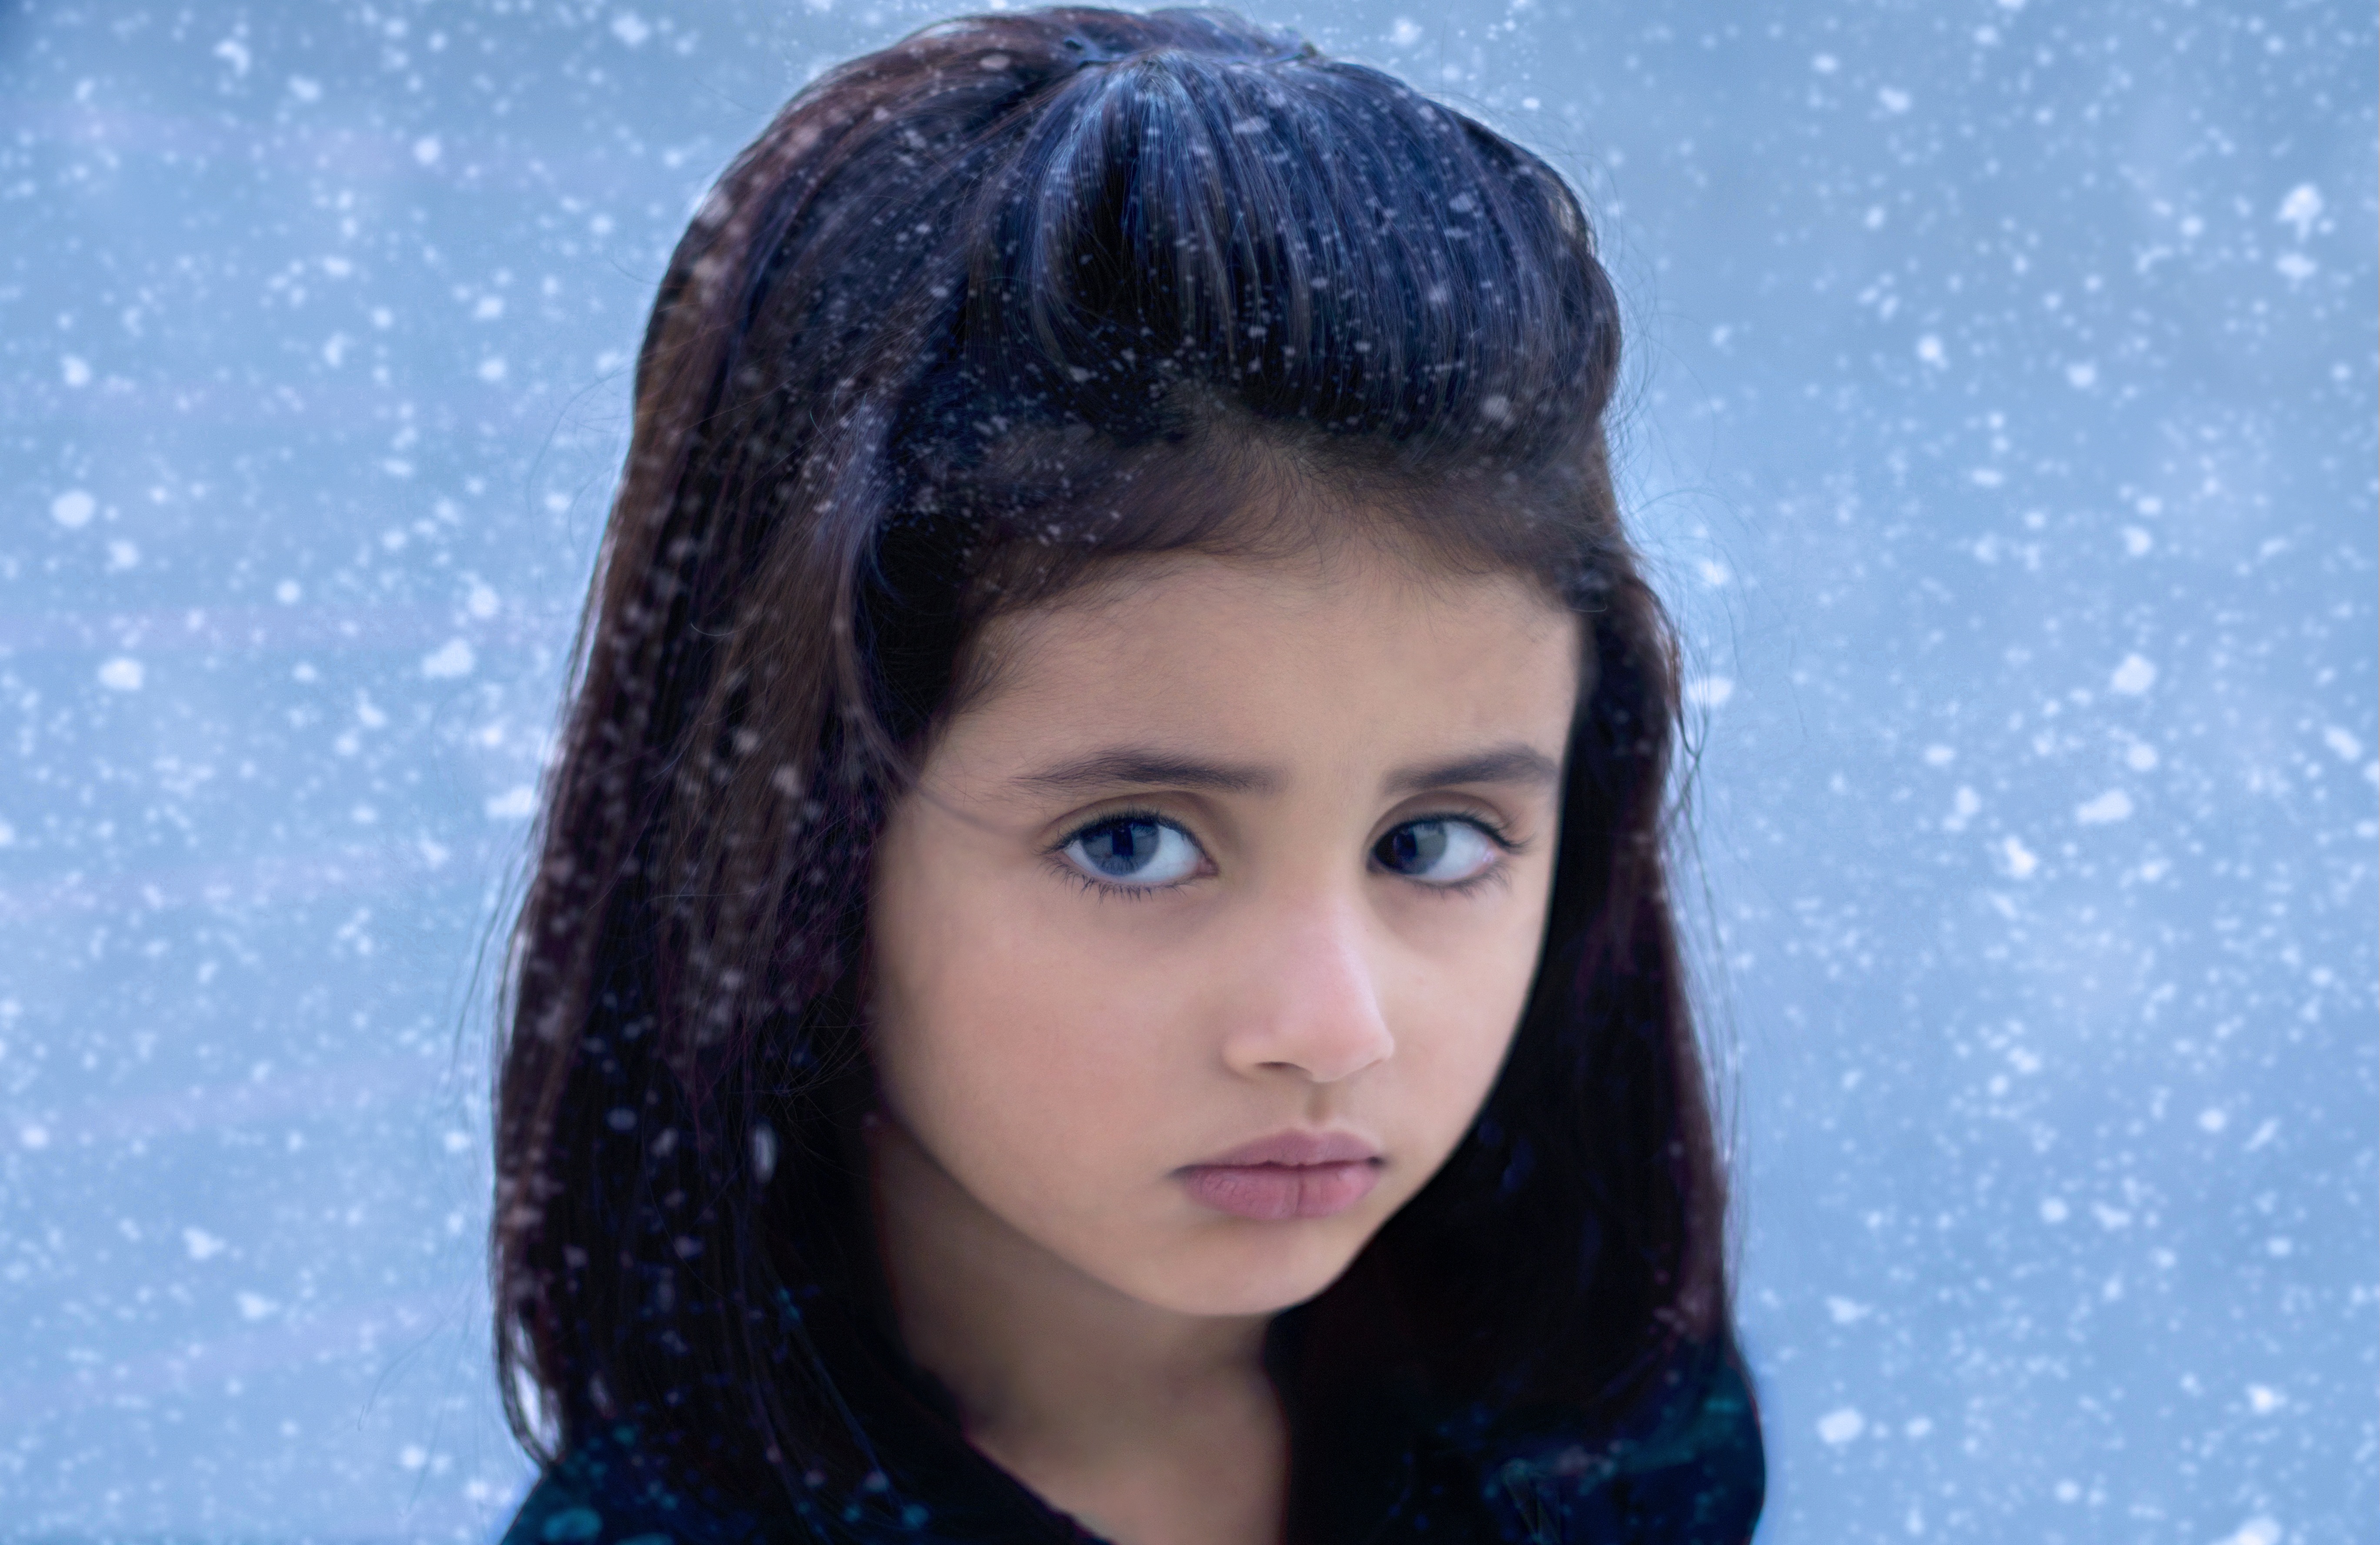
person, people, sky, girl, hair, photography, cute, female, portrait, model, young, child, blue, childhood, hairstyle, life, long hair, black hair, sad, face, kids, eye, head, little, skin, beauty, organ, little girl, photo shoot, brown hair, portrait photography